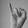
ASL letter: I